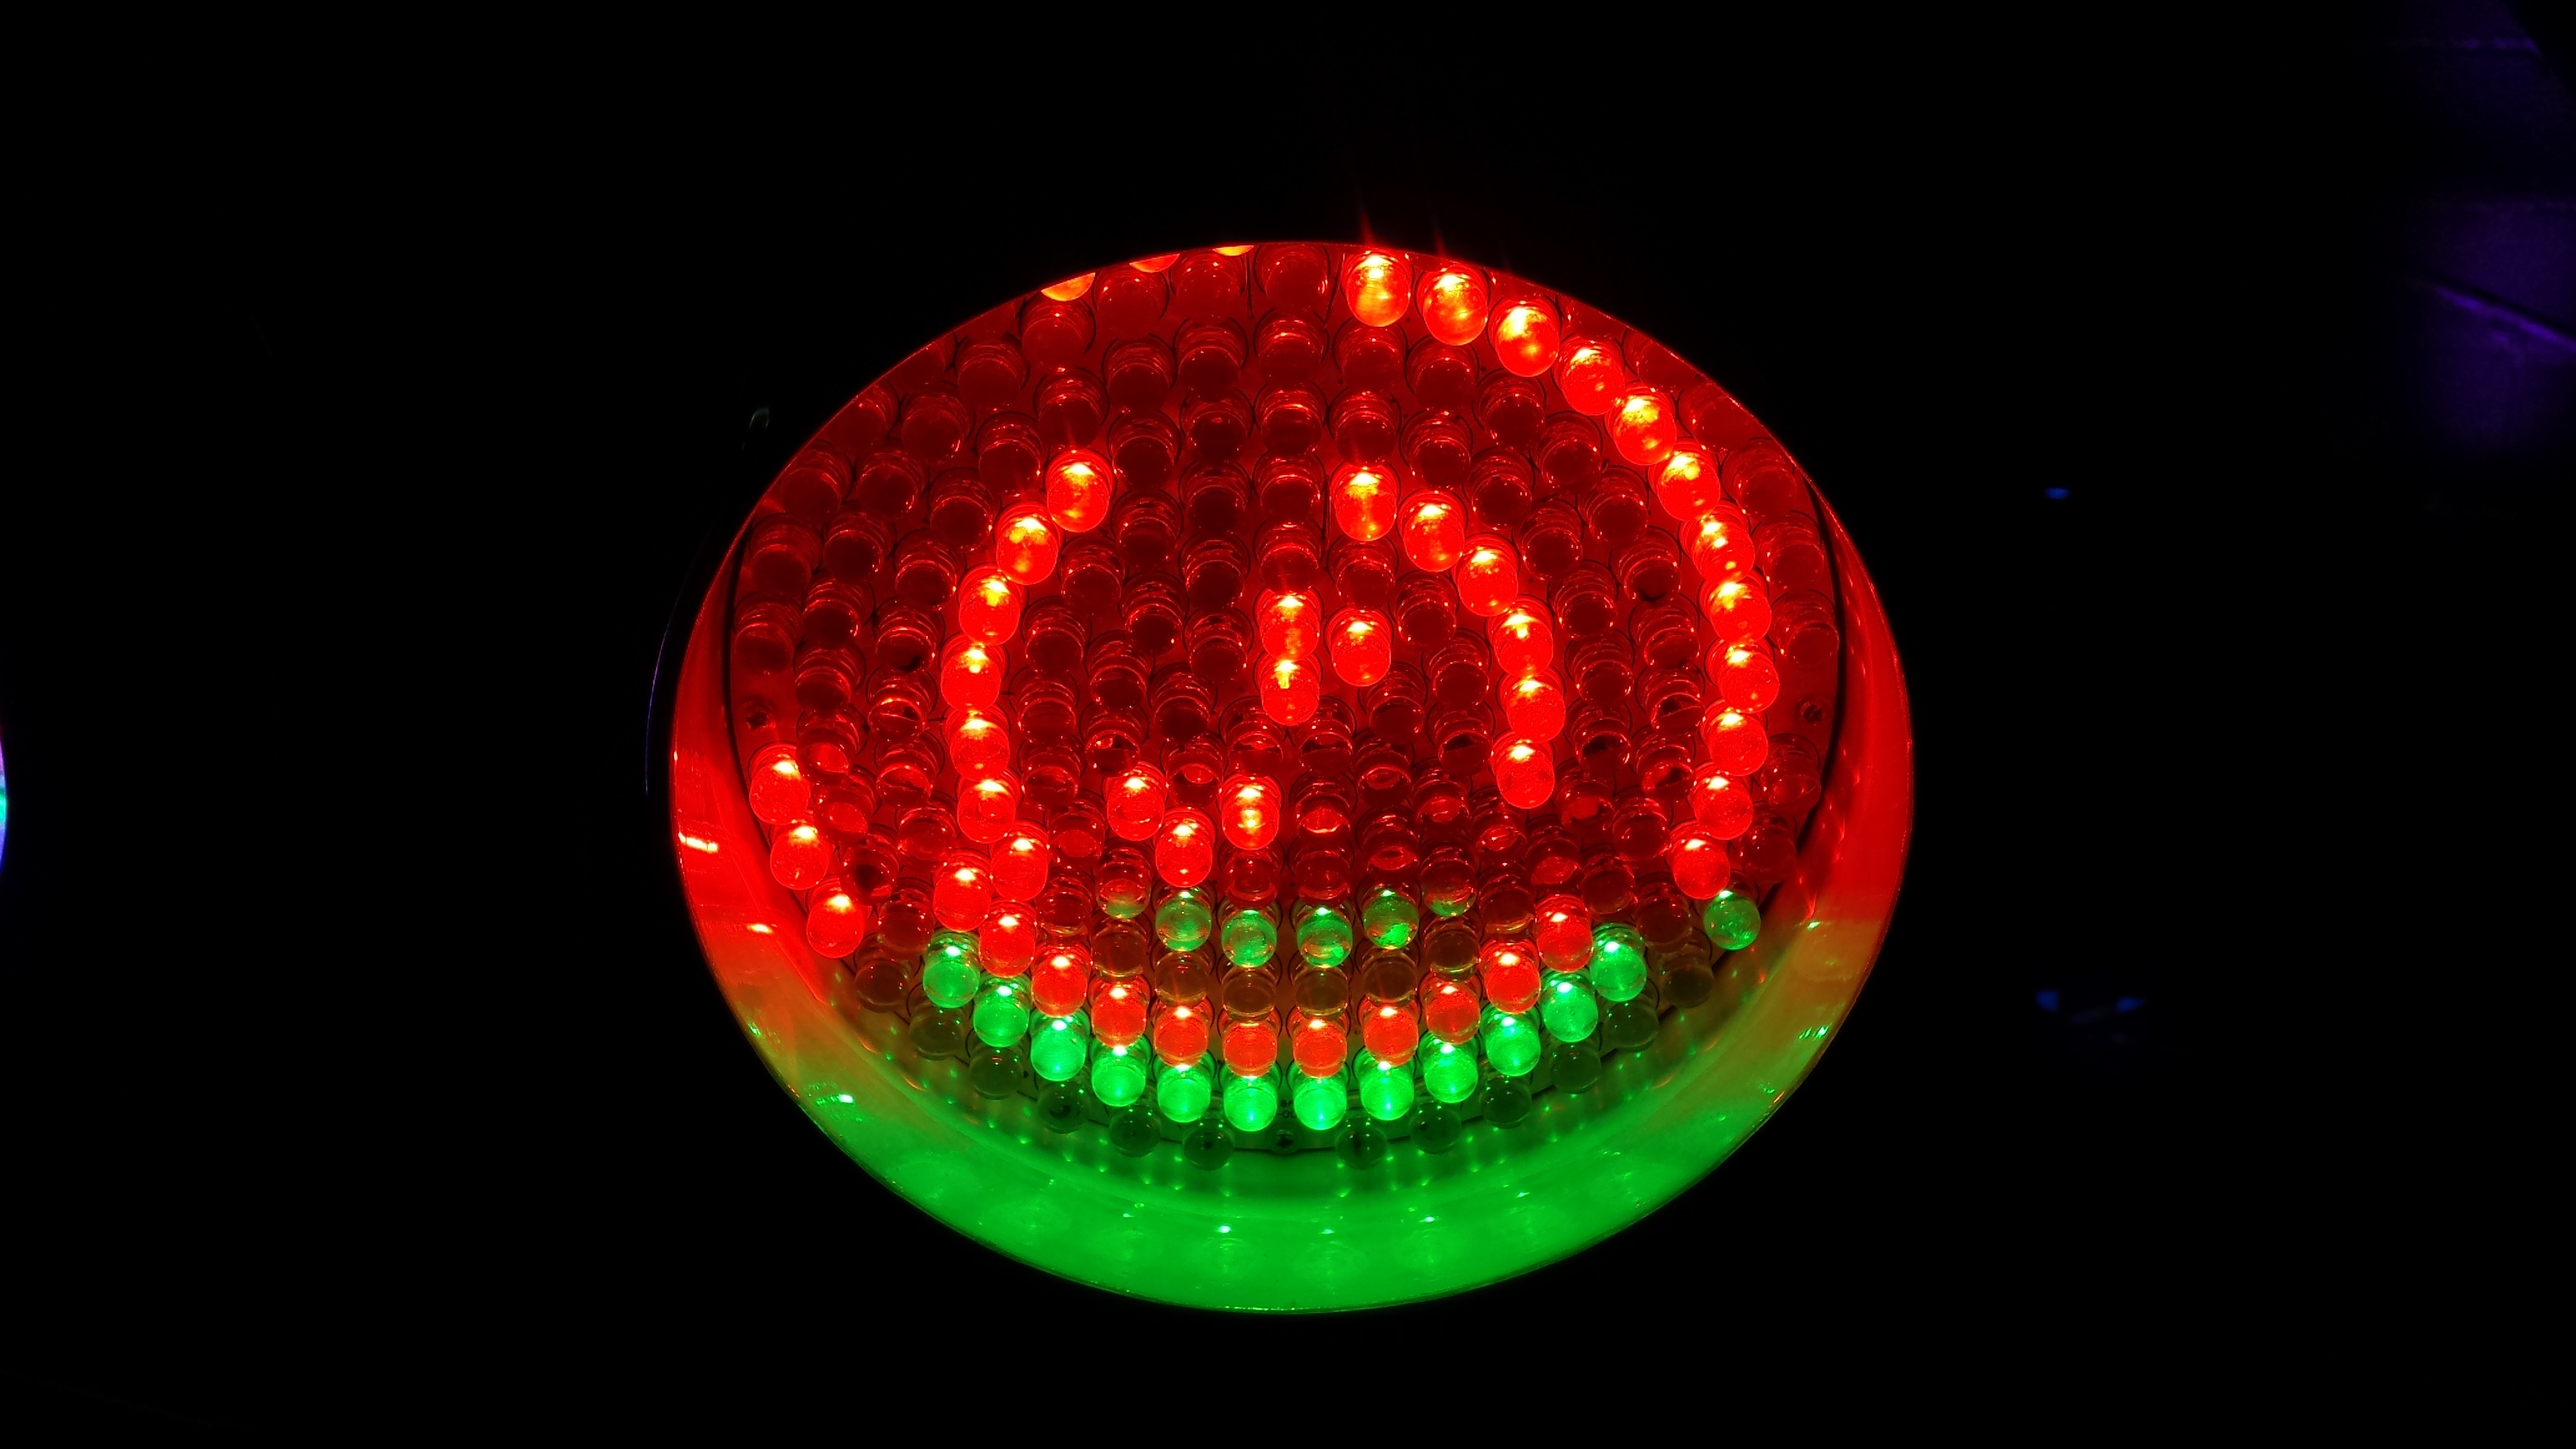
light, green, red, color, lamp, colorful, close, lighting, circle, energy, district, festival, bulbs, party, sphere, rays, hell, led, mood, about, christmas lights, electric light, points of light, led light, light emitting diodes, ilumination